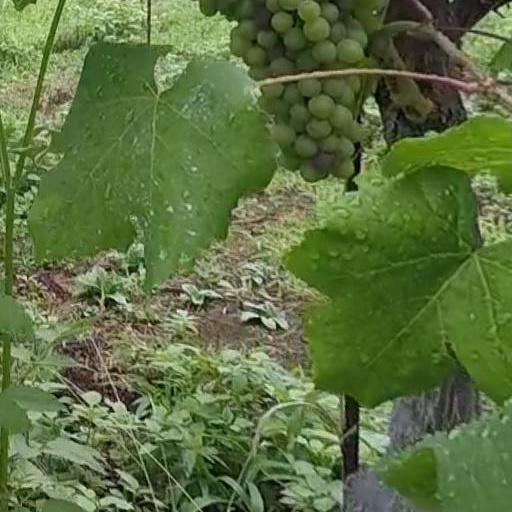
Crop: grape